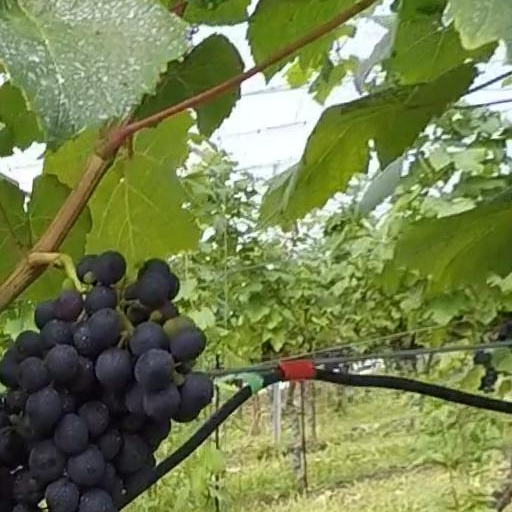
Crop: grape